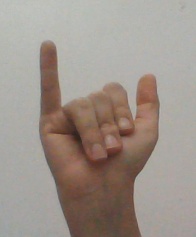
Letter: ya